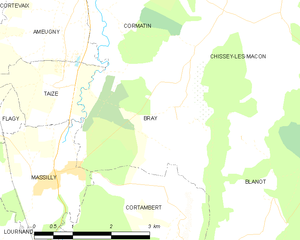
Carte des communes françaises